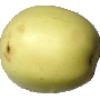
Label: Apple Golden 2